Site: brandenburg
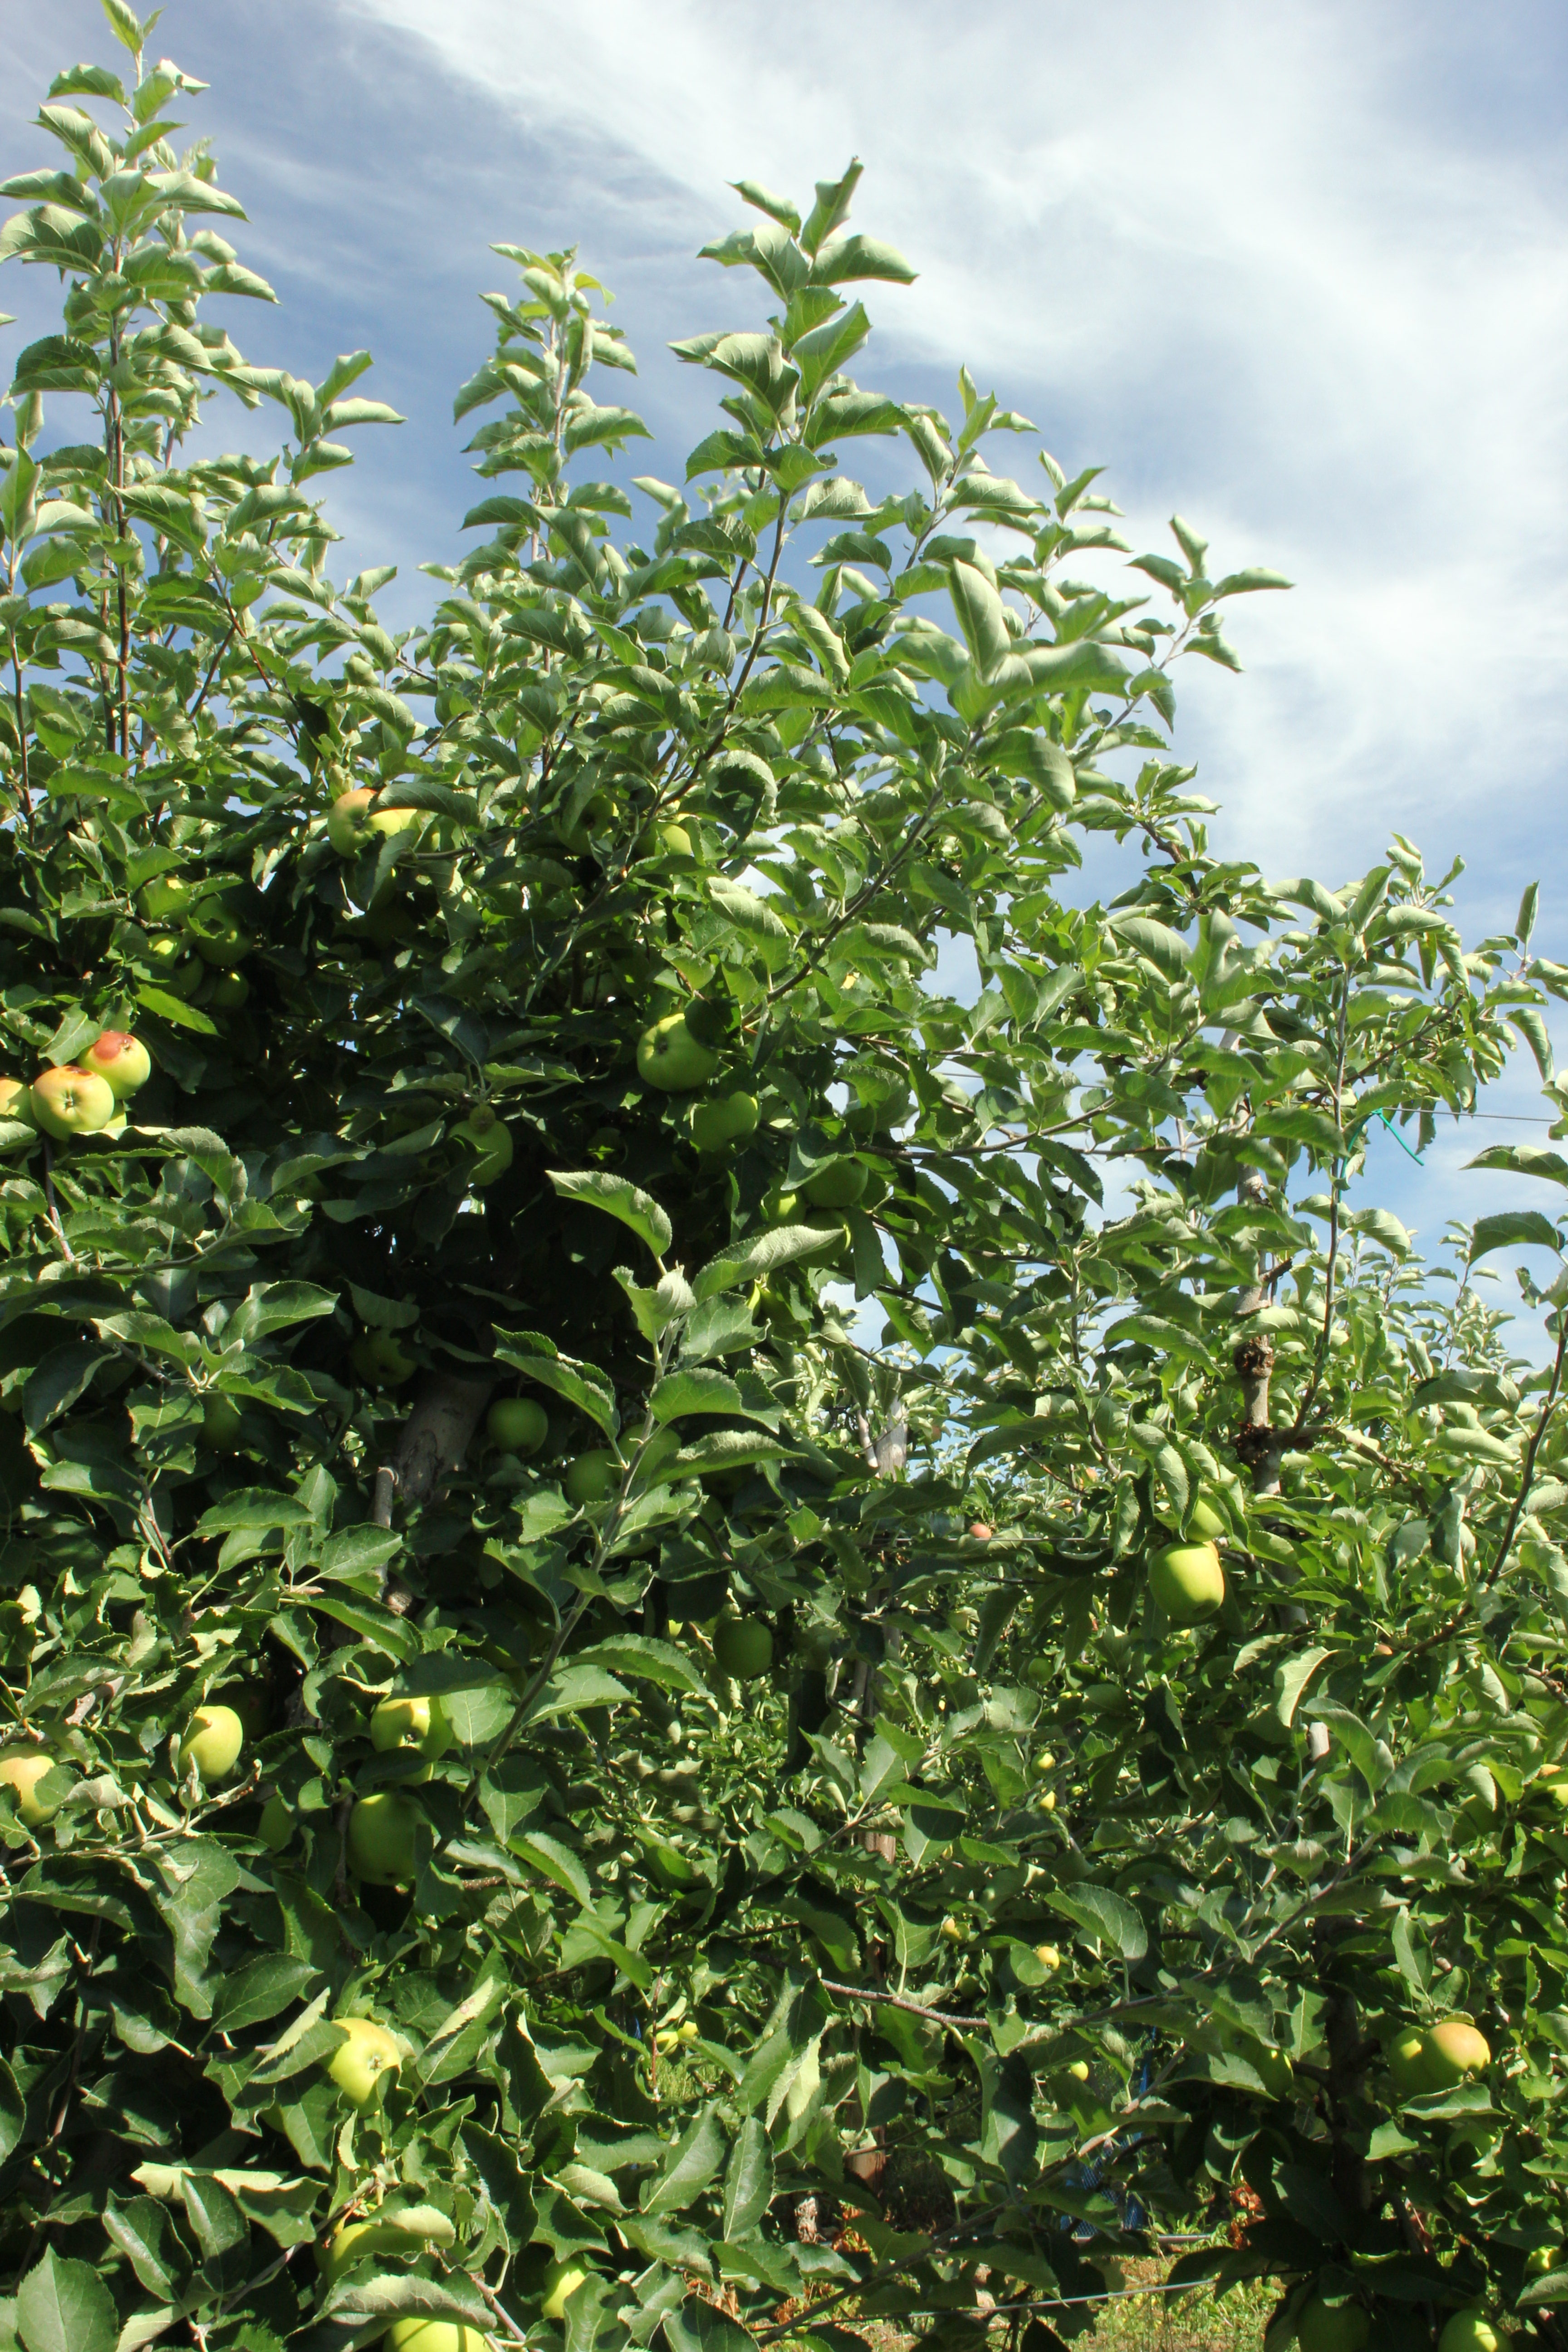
Growth stage (BBCH 77): Development of fruit